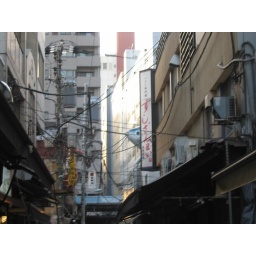
in the fish market district of Tokyo